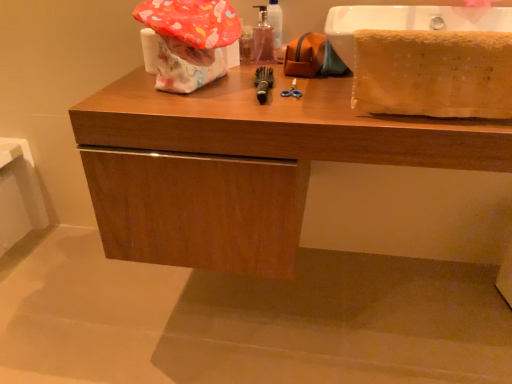
Question: Locate several points within the vacant space positioned to the left of soft yellow towel at right. Your answer should be formatted as a list of tuples, i.e. [(x1, y1)], where each tuple contains the x and y coordinates of a point satisfying the conditions above. The coordinates should be between 0 and 1, indicating the normalized pixel locations of the points in the image.
Answer: [(0.632, 0.293)]